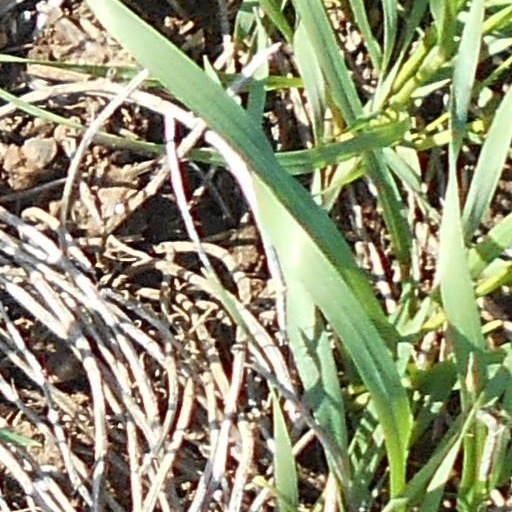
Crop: wheat